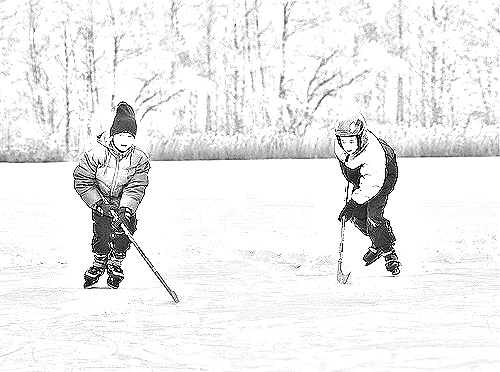
Portrait style: Sketch Portrait